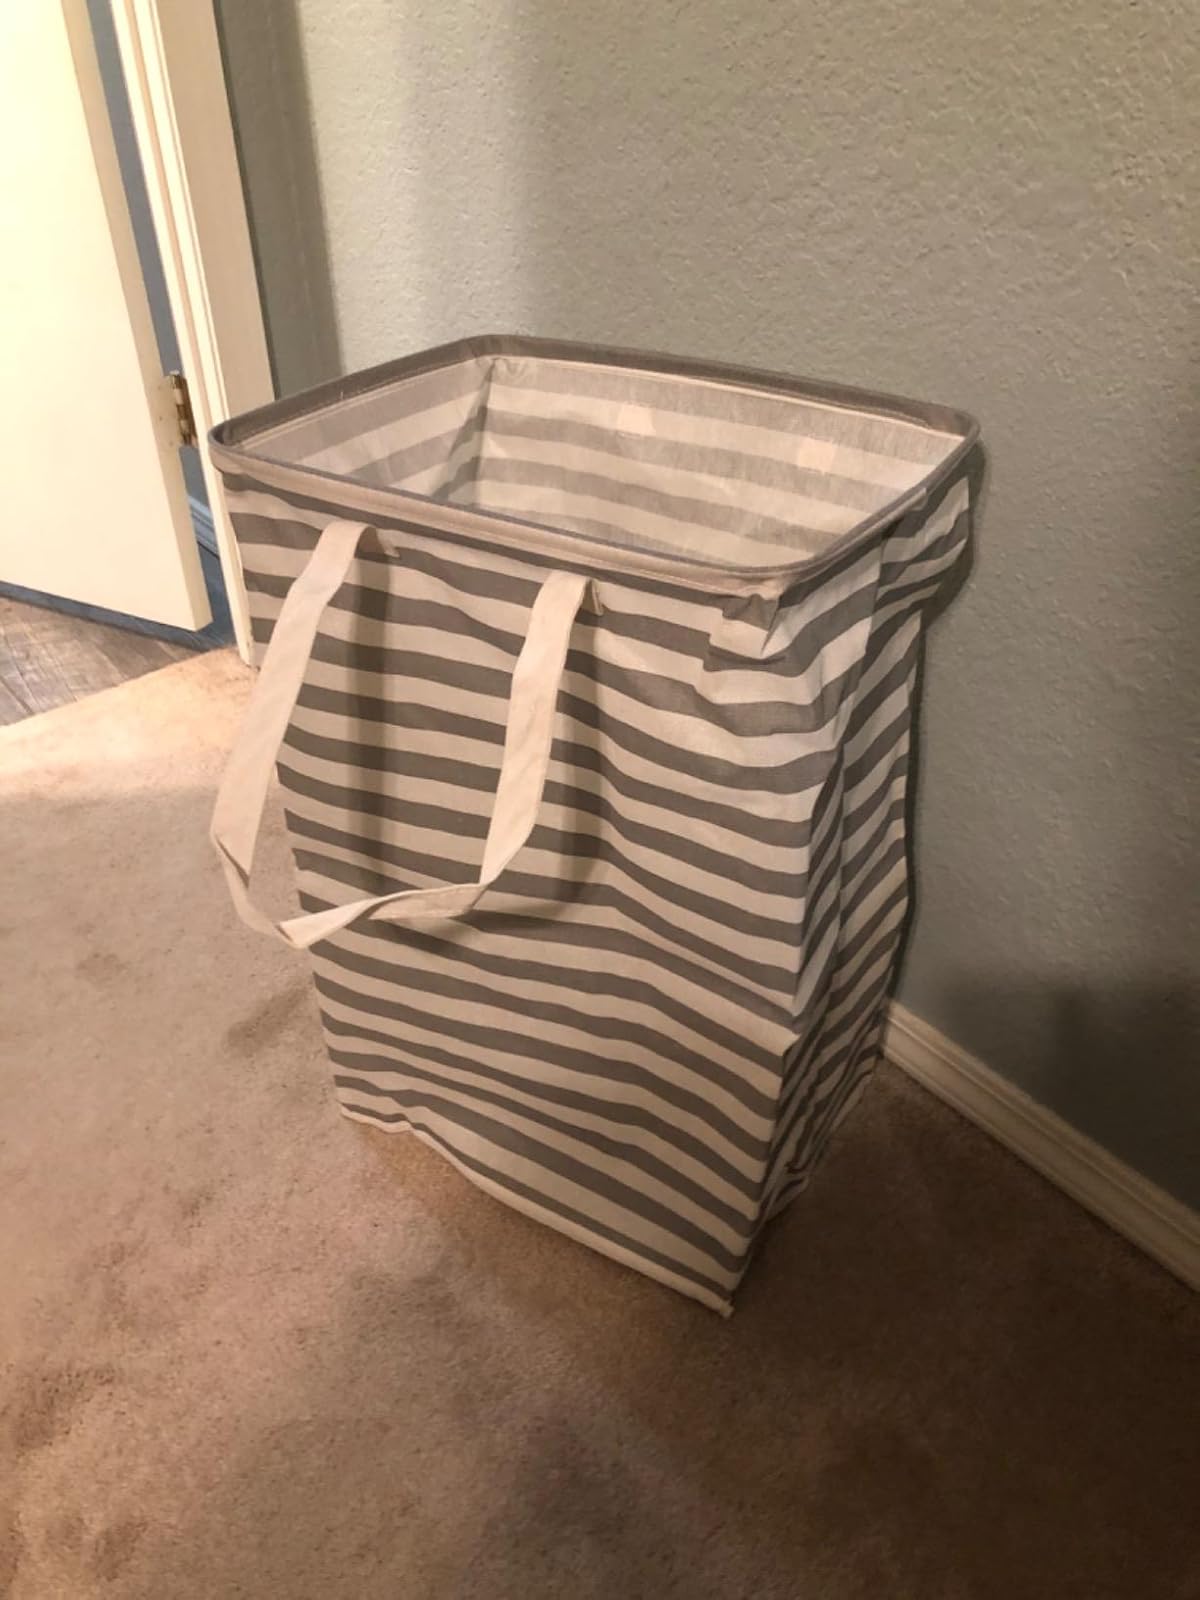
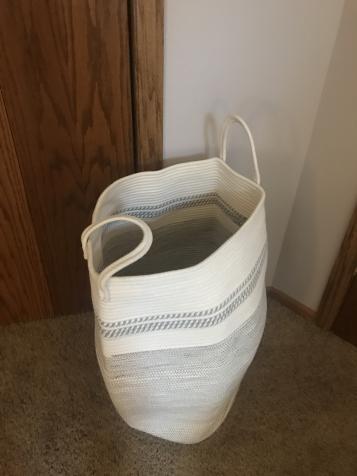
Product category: items_hamper
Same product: no